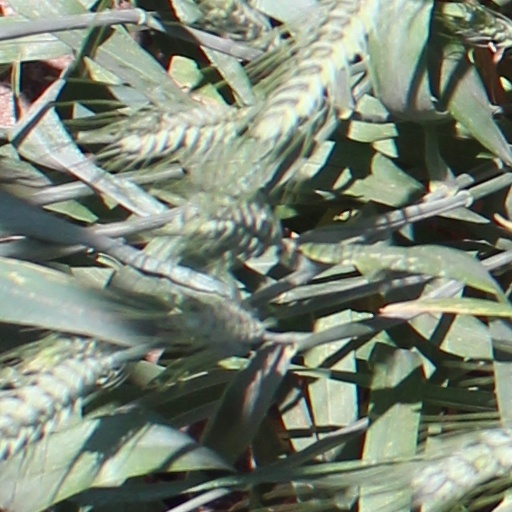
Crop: wheat